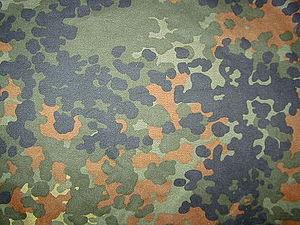
Le Flecktarn, également connu sous le nom de « Flecktarnmuster » ou « Fleckentarn », parfois abrégé en « Fleck », est un camouflage perturbateur à 3, 4, 5 ou 6 couleurs. L'utilisation de taches ponctuelles crée un effet de tramage, ce qui élimine les frontières nettes entre les différentes couleurs tout comme les motifs carrés des camouflages numériques le font. Le motif est conçu pour une utilisation dans les régions boisées tempérées. Il a été adapté pour le désert en faisant varier les couleurs.
Le camouflage désigne tout moyen ou dispositif tendant à rendre moins visible ou à donner une apparence trompeuse à un objet ou à un être vivant.
Le camouflage est une méthode de dissimulation. Il permet à un organisme visible ou à un objet de passer inaperçu, en se fondant avec son environnement.